Tobias Ludvigsson

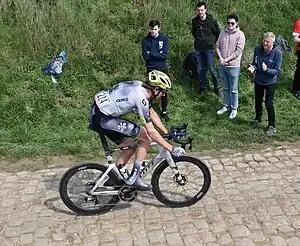
Paris-Roubaix 2023 - Secteur pavé de Quiévy à Saint-Python - N° 2 24 Tobias Ludvigsson.

As a junior Ludvigsson won several national titles, both on the road and in mountain biking. In 2009, he was eighth in the junior world road race championship.